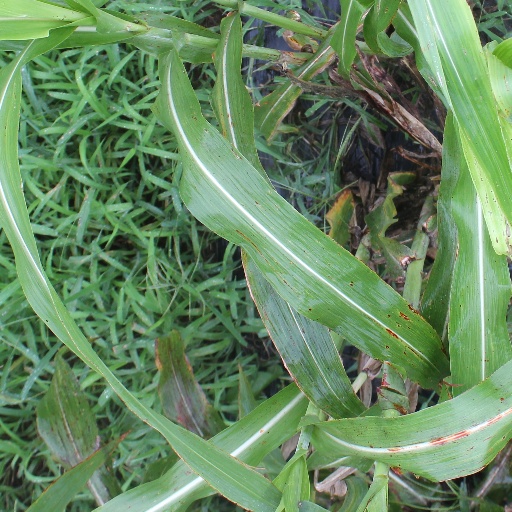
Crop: sorghum